Judaeo-Spanish

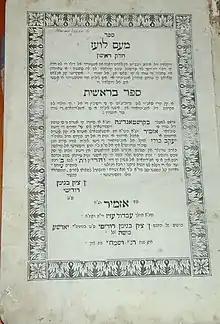
Cover of "Me-'am lo'ez"

The first printed Judaeo-Spanish book was "Me-'am lo'ez" in 1730. It was a commentary on the Bible in the Judaeo-Spanish language. Most Jews in the Ottoman Empire knew the Hebrew alphabet but did not speak Hebrew. The printing of marked the emergence of large-scale printing activity in Judaeo-Spanish in the western Ottoman Empire and in Istanbul in particular. The earliest Judaeo-Spanish books were religious in nature, mostly created to maintain religious knowledge for exiles who could not read Hebrew; the first of the known texts is [The Rules of Ritual Slaughter and Inspection of Animals]; (Istanbul, 1510). Texts continued to be focussed on philosophical and religious themes, including a large body of rabbinic writings, until the first half of the 19th century. The largest output of secular Judaeo-Spanish literature occurred during the latter half of the 19th and the early 20th centuries in the Ottoman Empire. The earliest and most abundant form of secular text was the periodical press: between 1845 and 1939, Ottoman Sephardim published around 300 individual periodical titles. The proliferation of periodicals gave rise to serialised novels: many of them were rewrites of existing foreign novels into Judaeo-Spanish. Unlike the previous scholarly literature, they were intended for a broader audience of educated men and less-educated women alike. They covered a wider range of less weighty content, at times censored to be appropriate for family readings. Popular literature expanded to include love stories and adventure stories, both of which had been absent from Judaeo-Spanish literary canon. The literary corpus meanwhile also expanded to include theatrical plays, poems and other minor genres.